History of bras

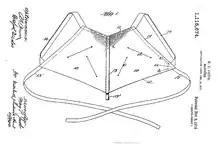
Jacob's brassiere, from the original patent application

Literature from Ancient Greece suggests the use of a specialized garment meant to support and contain women's breasts. In Book 14 of Homer's "Iliad", written in the archaic period of classical antiquity, Homer refers to Aphrodite's "embroidered girdle" as being "loosed from her breasts", indicating a decorated breast-band rather than a girdle or belt, as is often interpreted. At least one example of late-Hellenic sculpture seems to confirm this, depicting the goddess wrapping a "stróphion" (from "stróphos" "twisted band" + the diminutive suffix "-ion") around her chest.